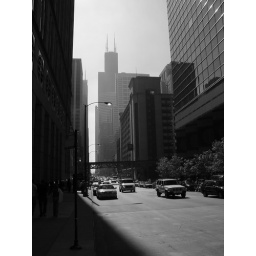
See the Sears Tower in the background. The green and pink train lines cut through perpendicular.